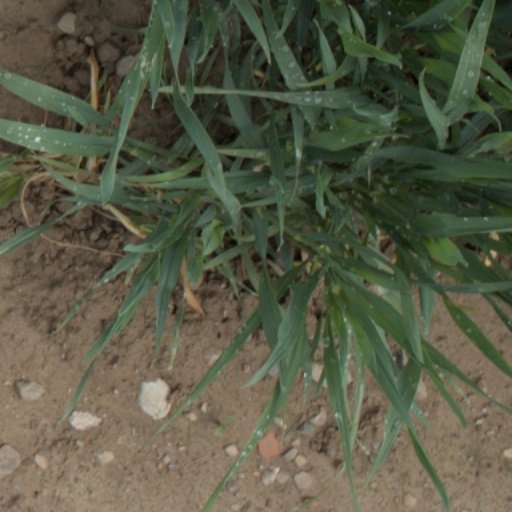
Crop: wheat